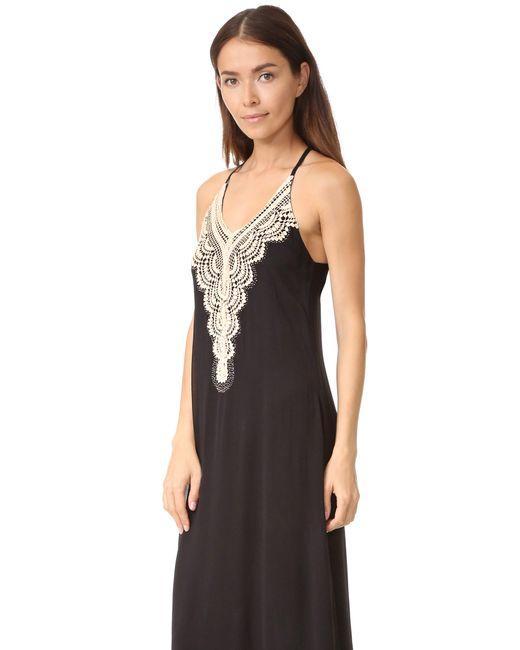
Frauen Neckholder böhmischer Druck ärmelloses lässiges Maxikleid